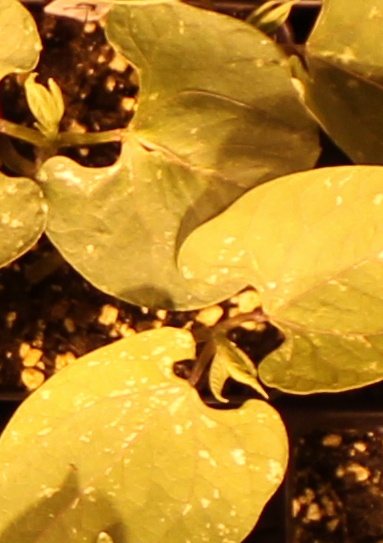
Label: Blackbean